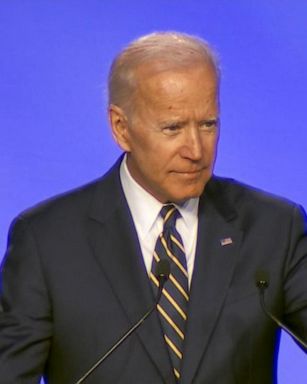
Gender: men